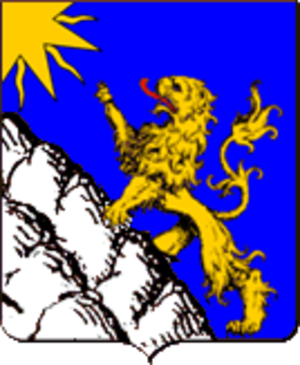
Armoiries de la famille Rambaud puis de Rambaud (1787).
Agathe de Rambaud, née Agathe Mottet est connue sous le nom de Madame de Rambaud, car épouse, puis veuve d'André de Rambaud. Née à Versailles, elle a été baptisée Agathe Rosalie Mottet dans l'église Saint-Louis de Versailles le 10 décembre 1764. Elle est morte à Aramon, dans le Gard, le 19 octobre 1853 et a été enterrée au cimetière Saint-Véran, à Avignon.